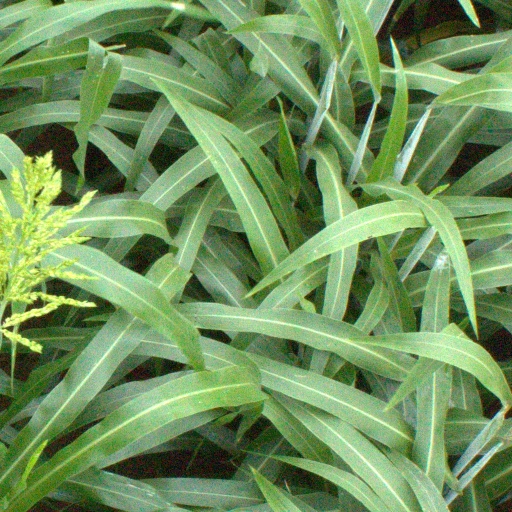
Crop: sorghum